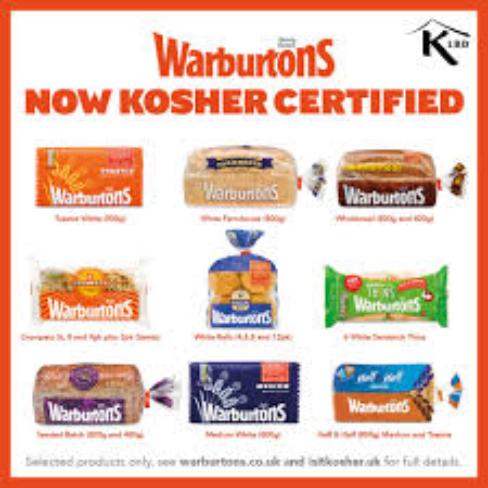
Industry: Food